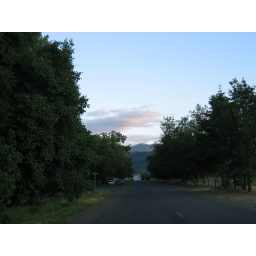
The view of the evening sky looking south along the street near my house.